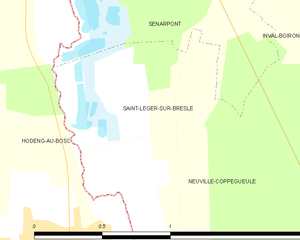
Carte des communes françaises Saint-Léger-sur-Bresle